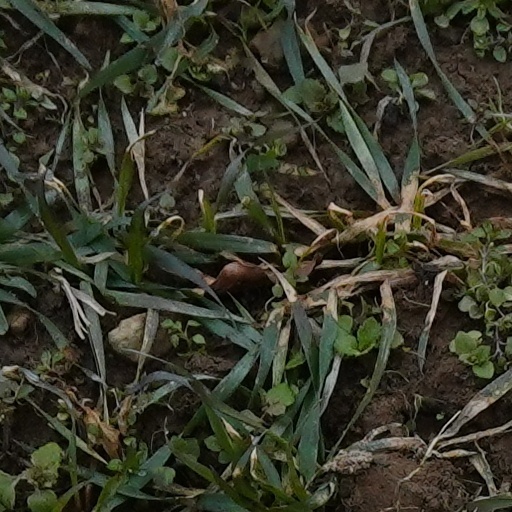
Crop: wheat